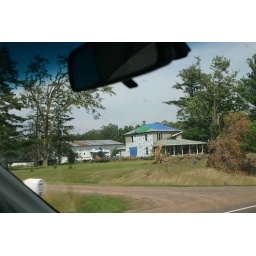
My sister's former house got crushed by BIG flying pine trees.